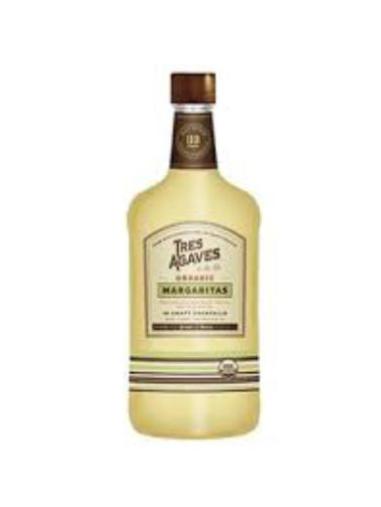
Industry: Food